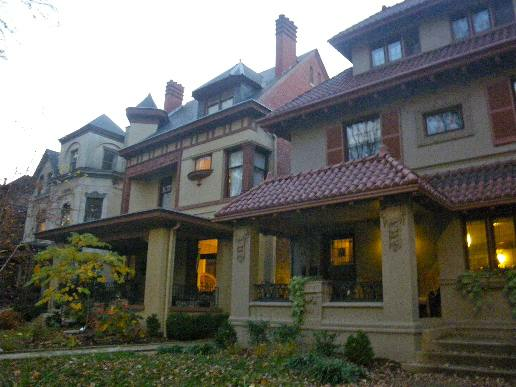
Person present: No